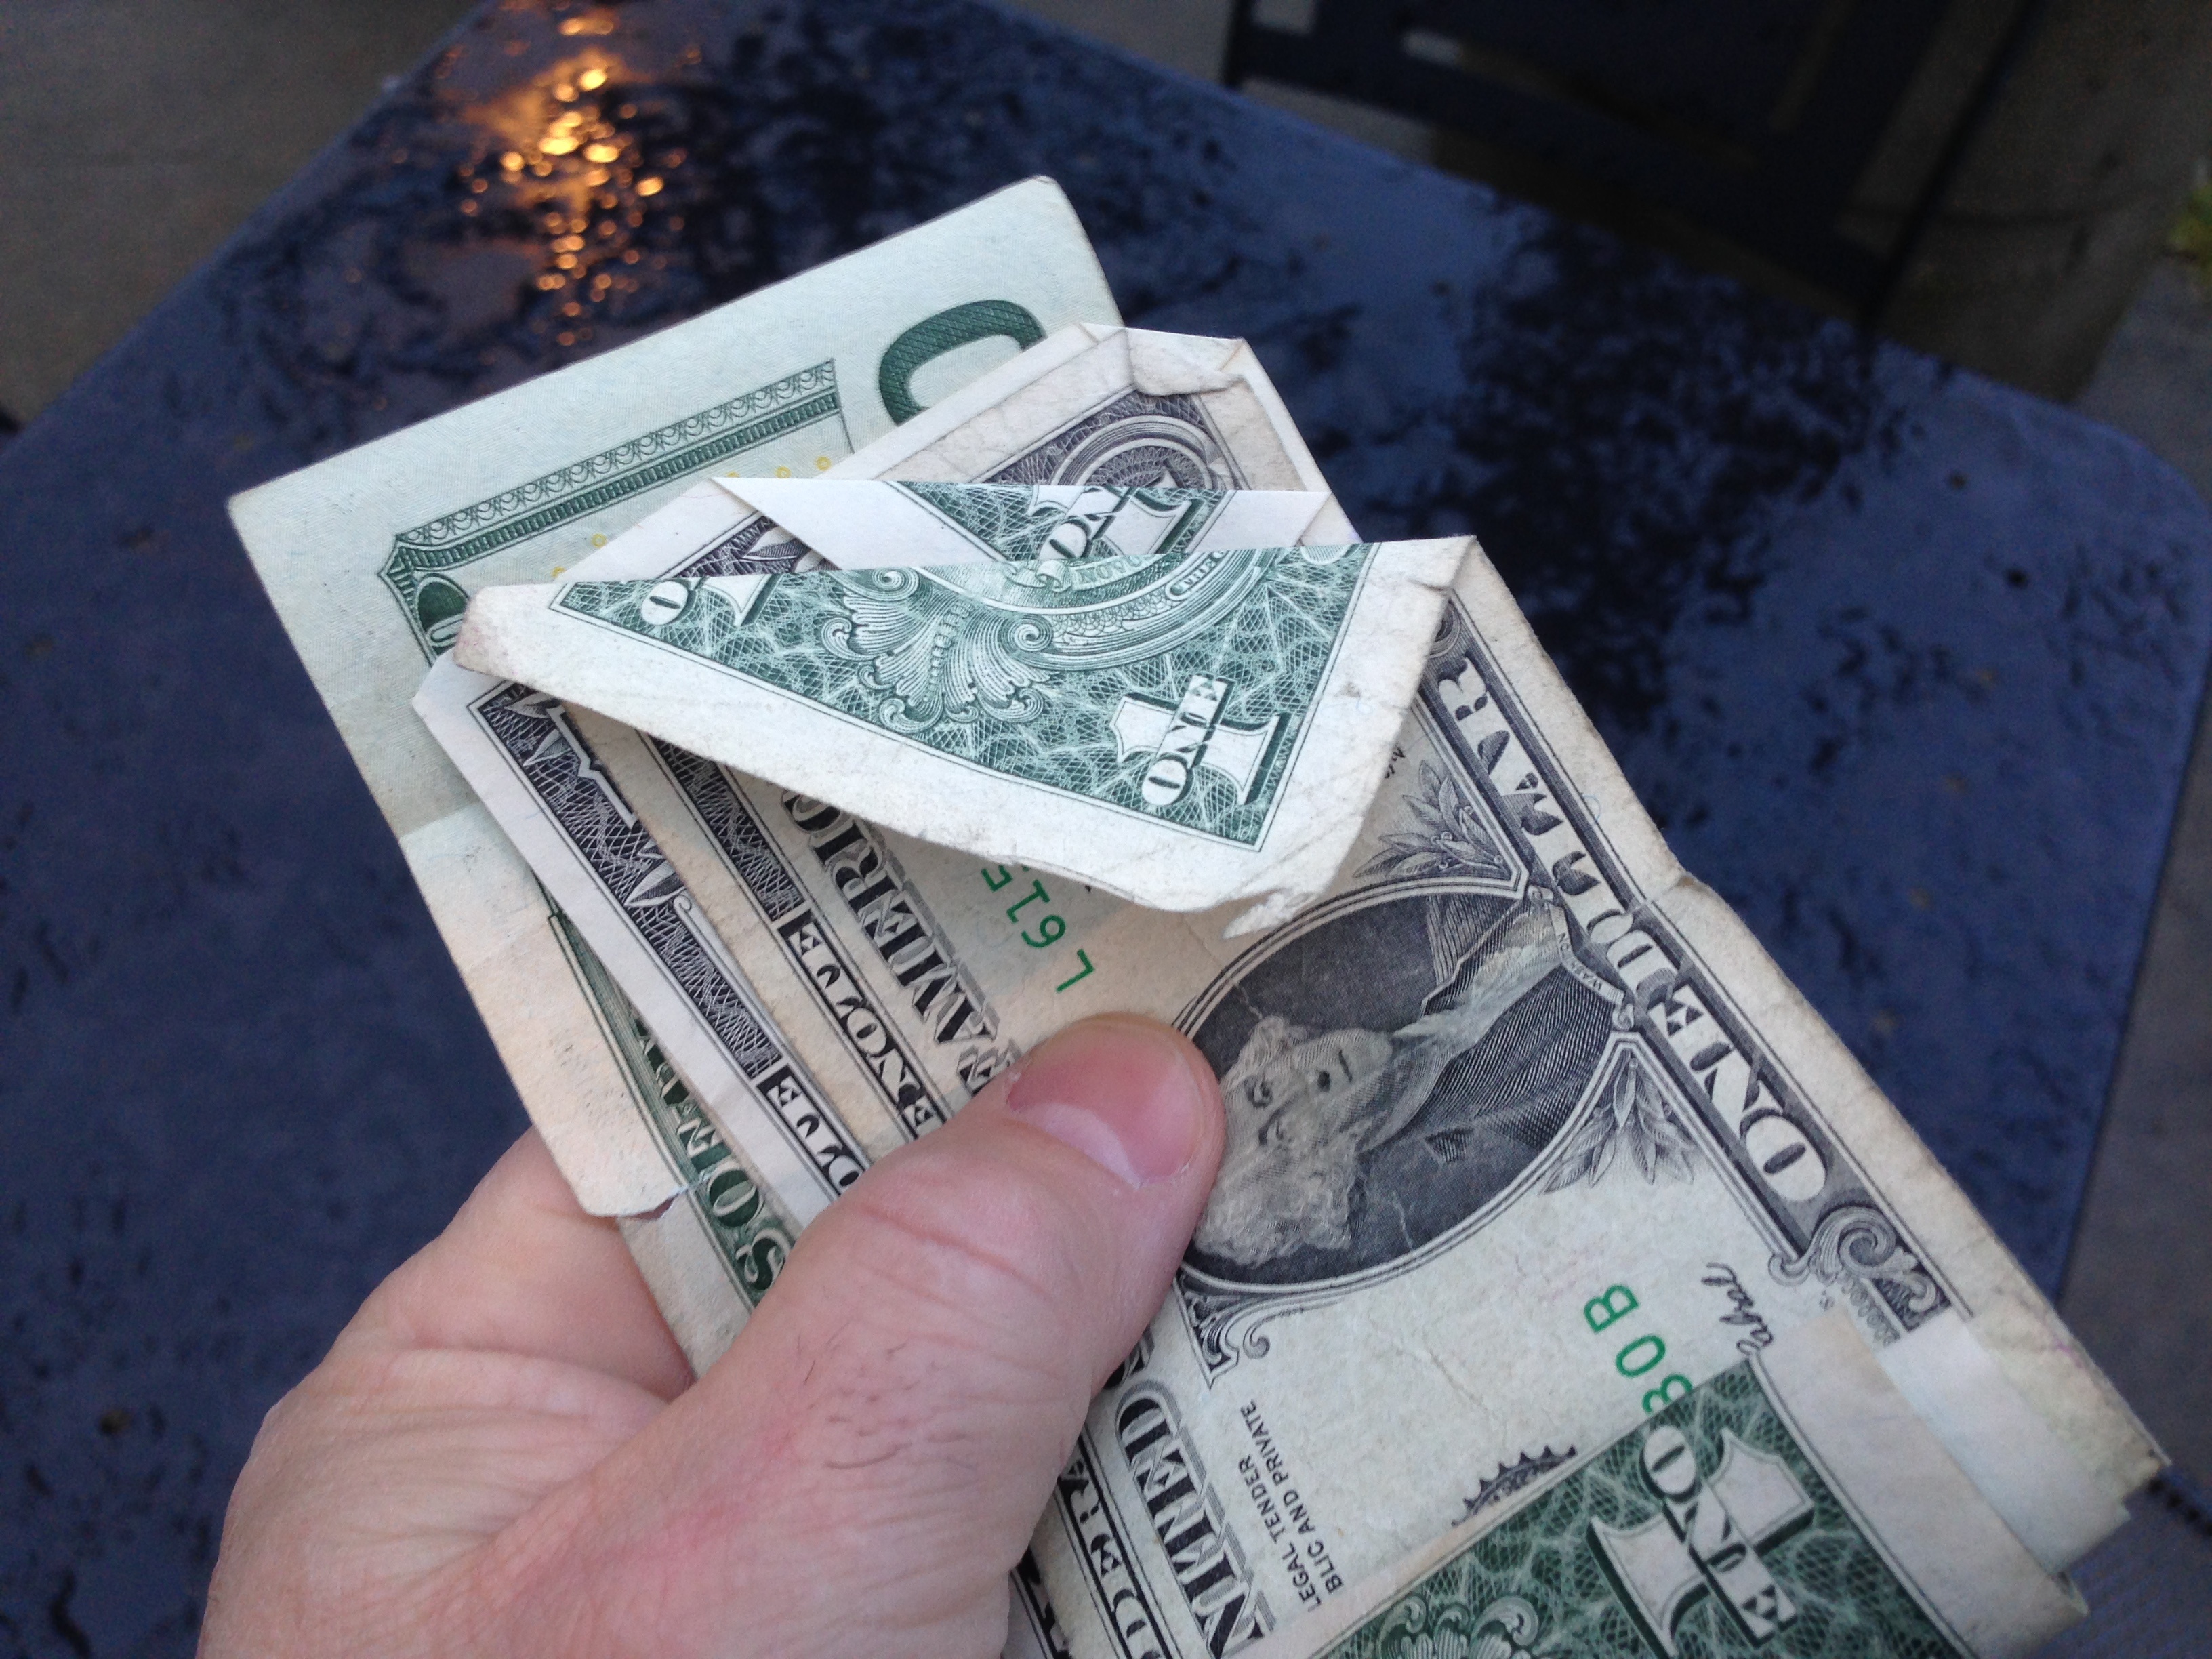
money, paper, cash, currency, dollar